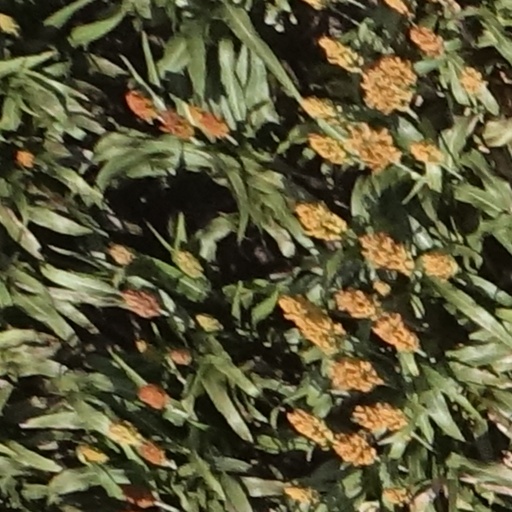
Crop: sorghum